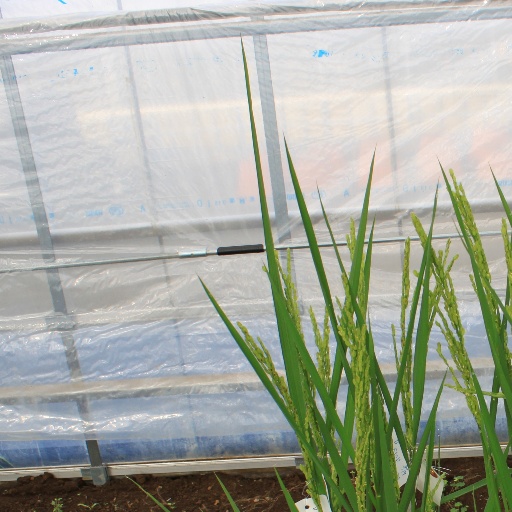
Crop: rice